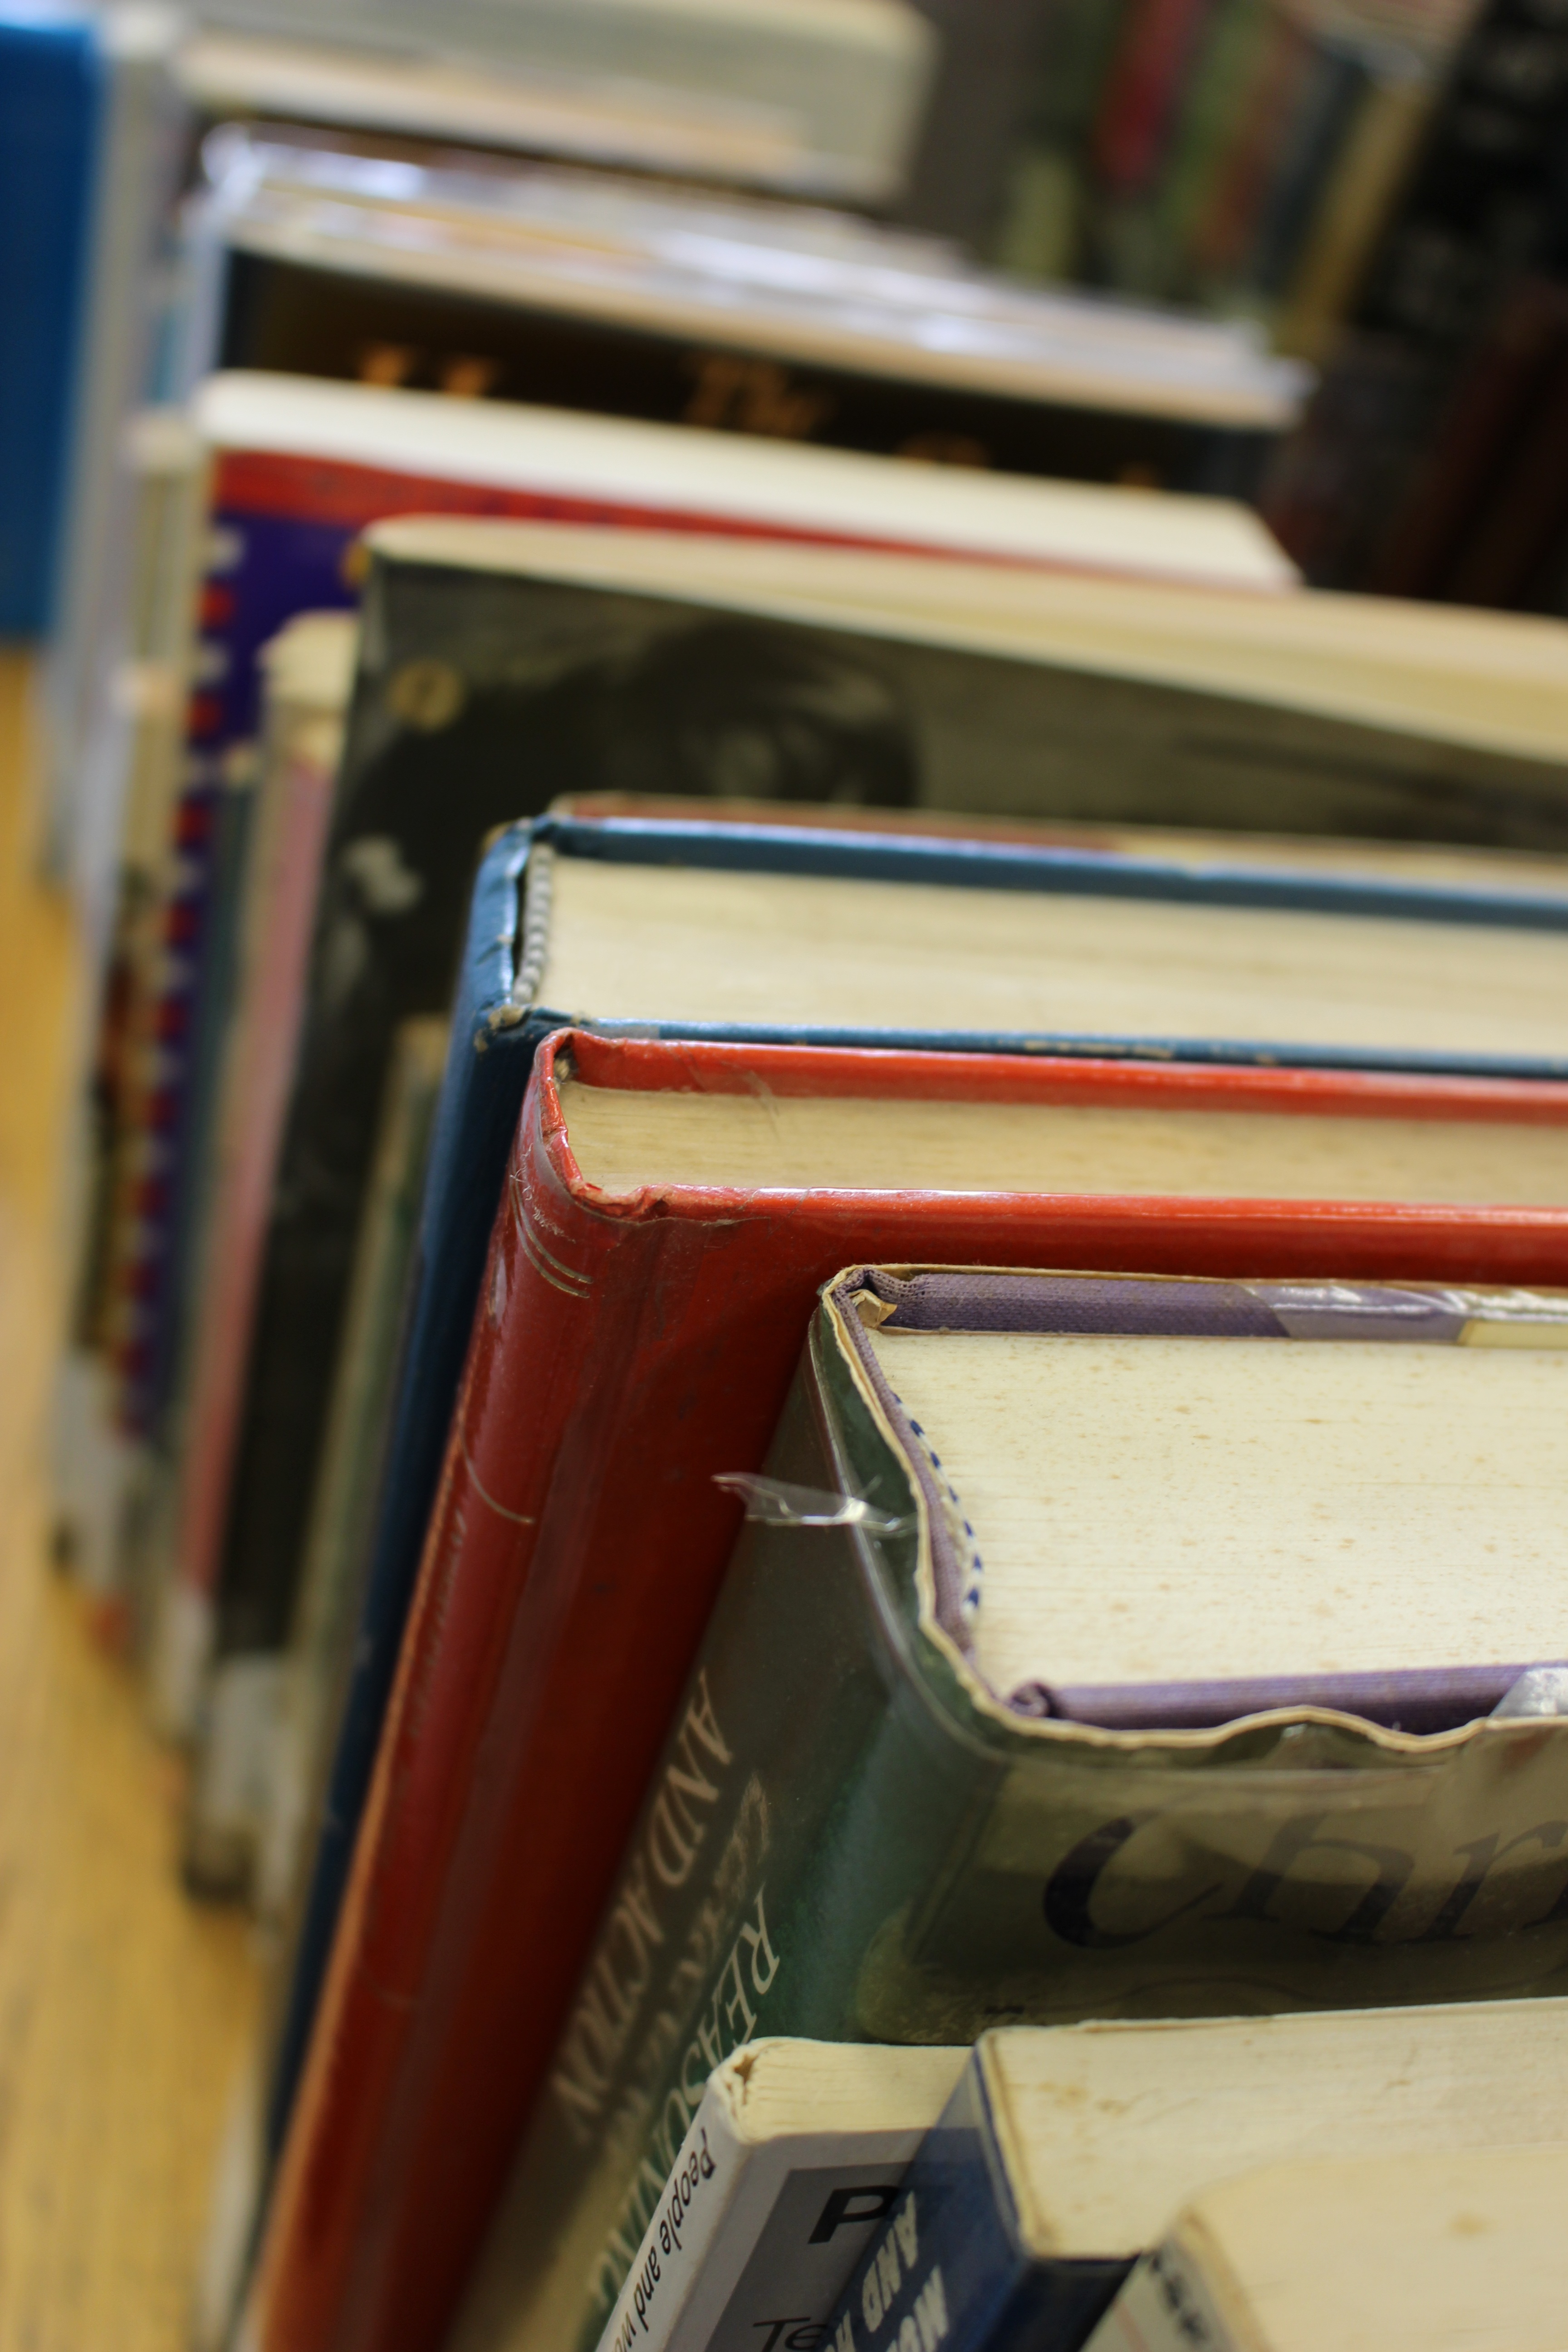
wood, red, color, education, art, library, books, university, learning, shape, college, academic, knowledge, library books, personal computer hardware